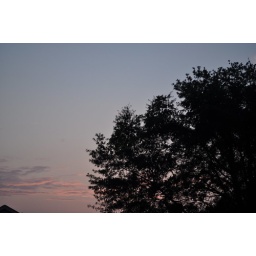
The sky glows with a pink sheen while a tree appears in silhouette.